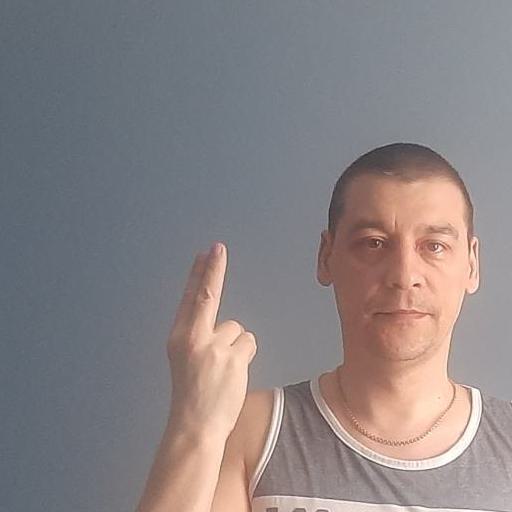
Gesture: two_up_inverted